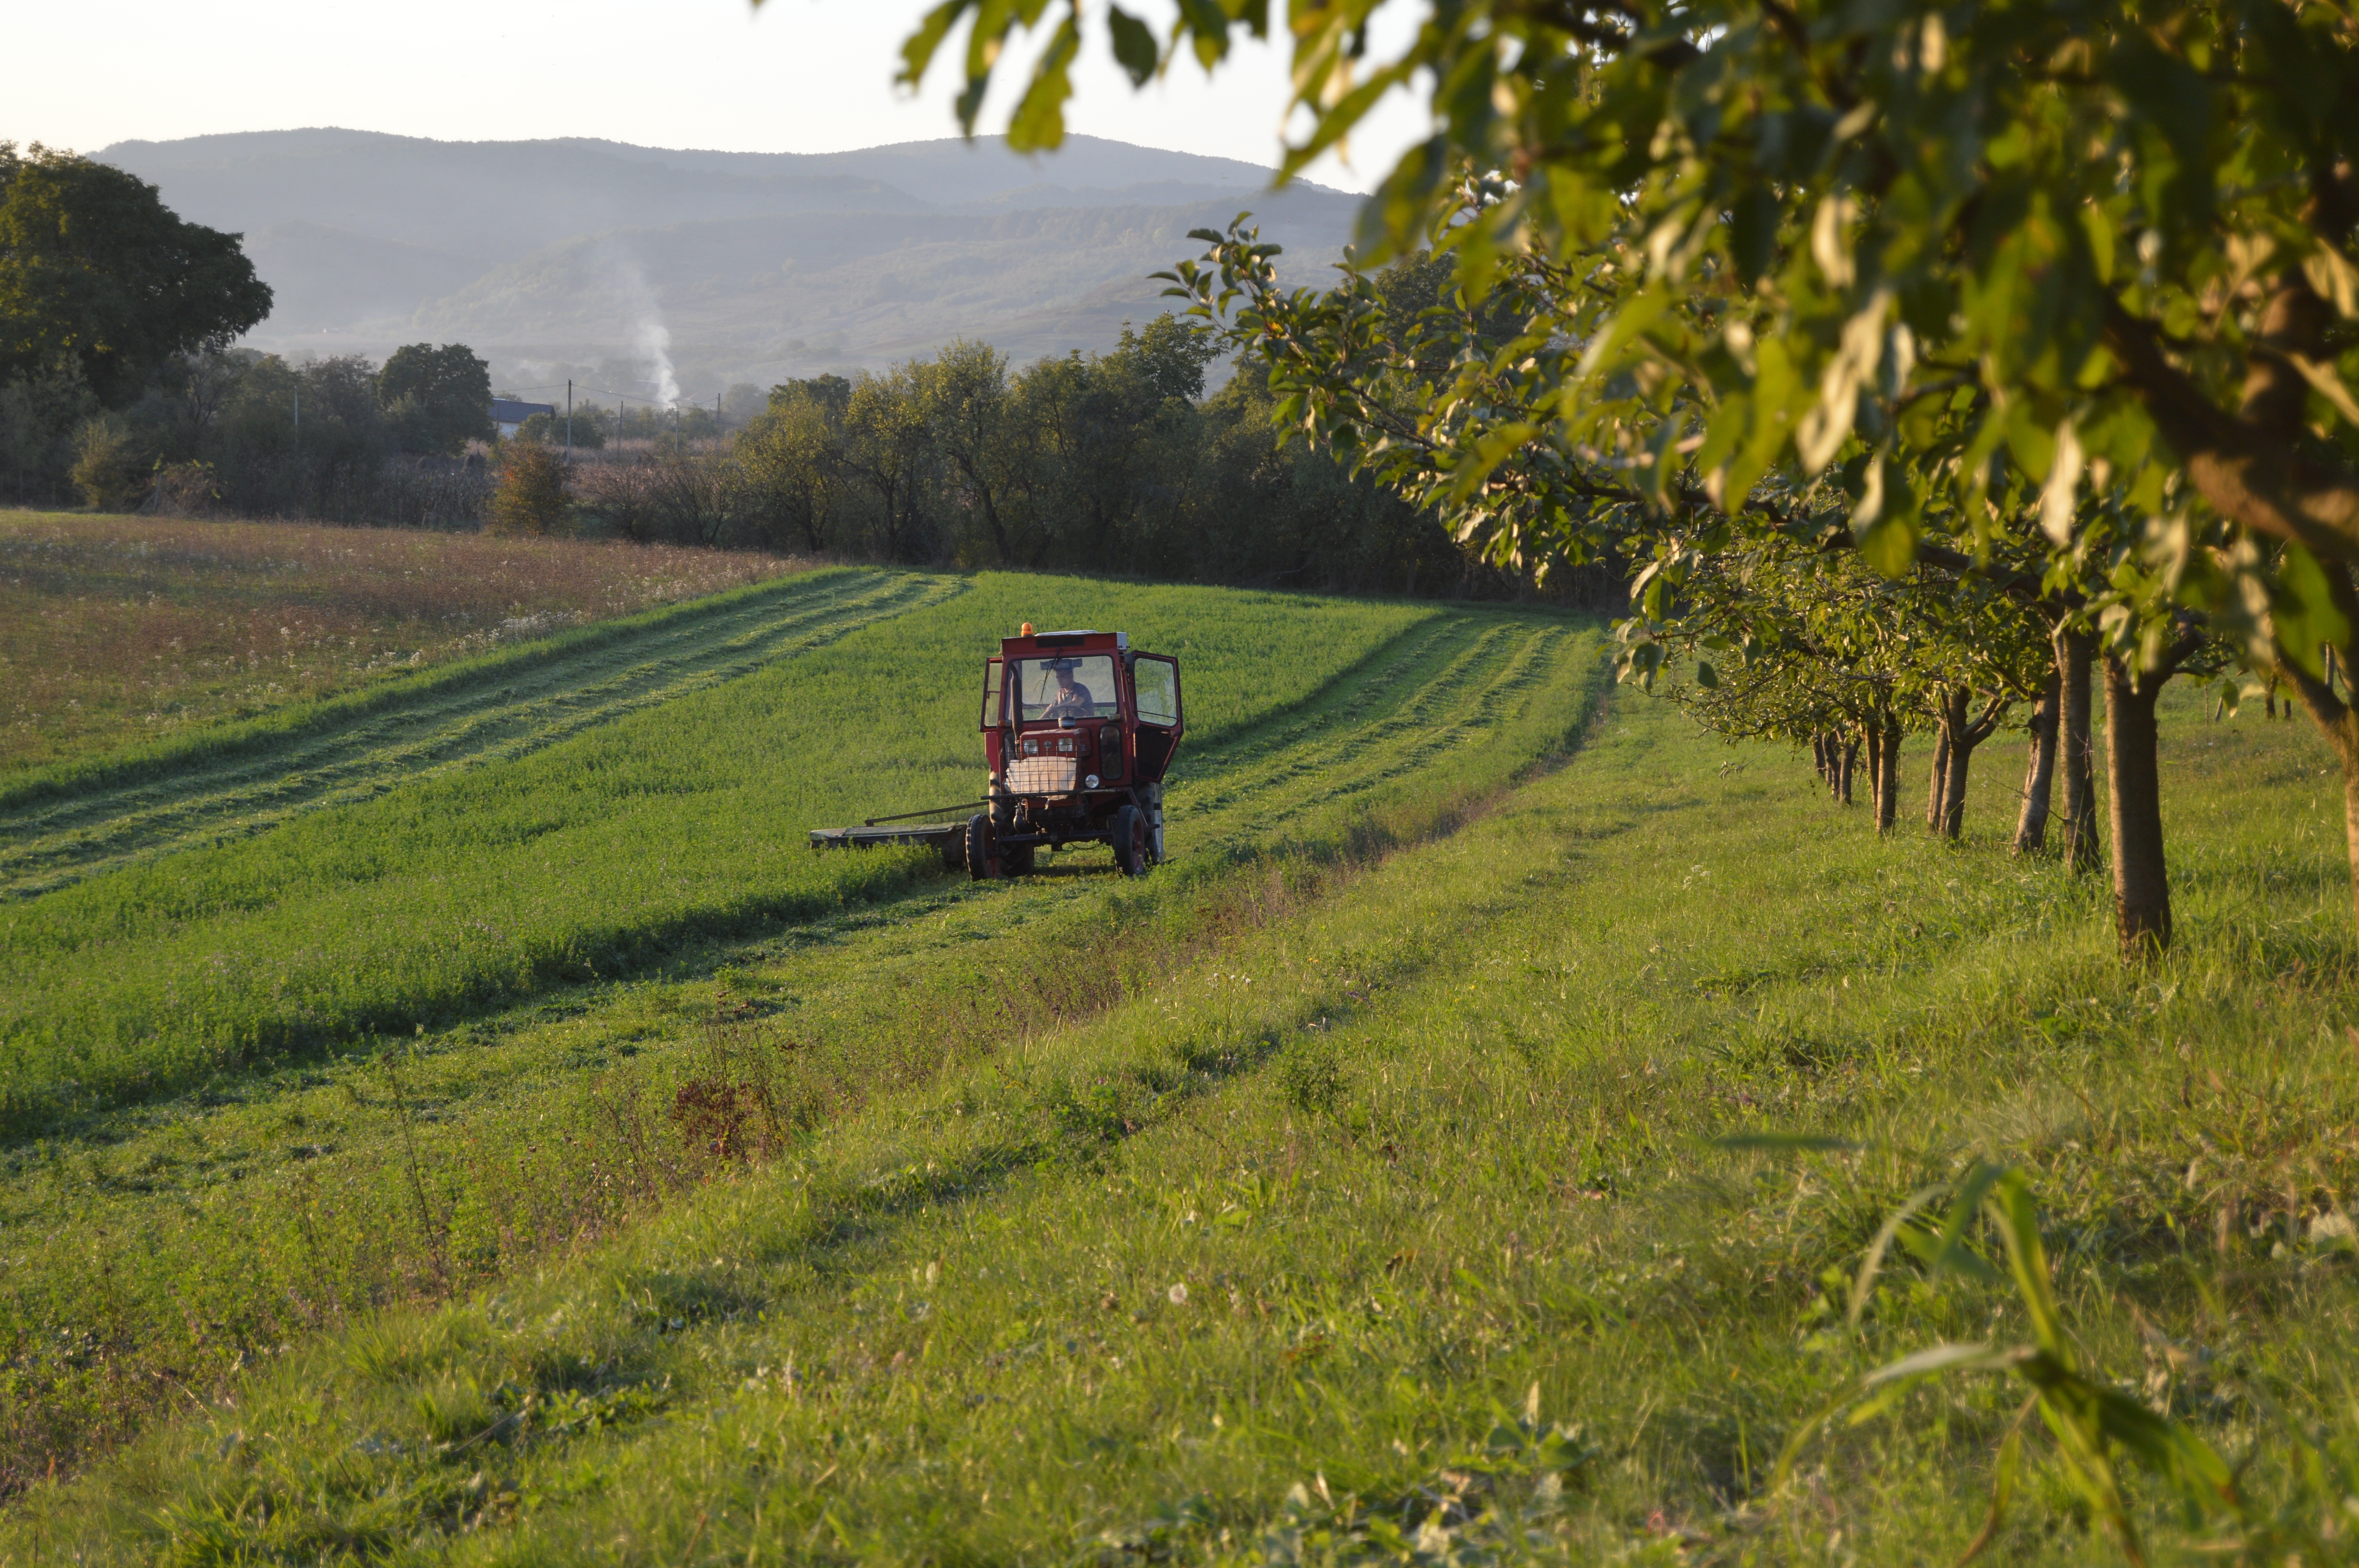
tree, grass, plant, field, farm, meadow, flower, transport, pasture, agriculture, plantation, rural area, grass family